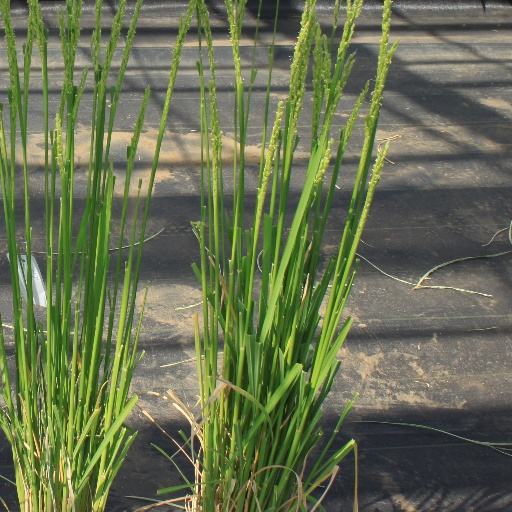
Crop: rice